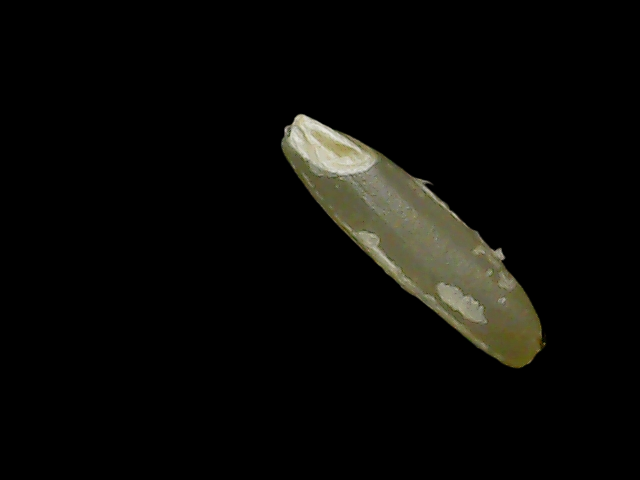
Rice variety: Binadhan19